Ranan Lurie

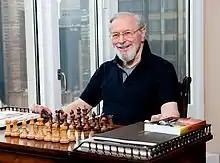
Lurie in 2013

Ranan R. Lurie (May 26, 1932 – June 8, 2022) was an Israeli-American political cartoonist and journalist, a senior associate at the CSIS (Center for Strategic and International Studies) since 1990, a member of the United Nations Correspondents Association, and founder and Editor-in-Chief of "Cartoonews", a current events educational magazine.